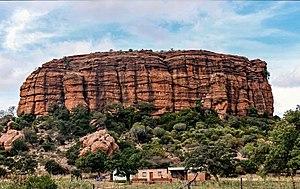
Le Limpopo est une province de l'Afrique du Sud créée en 1994 dans le nord de l'ancienne province du Transvaal. Elle compte 5,8 millions d'habitants en 2016).